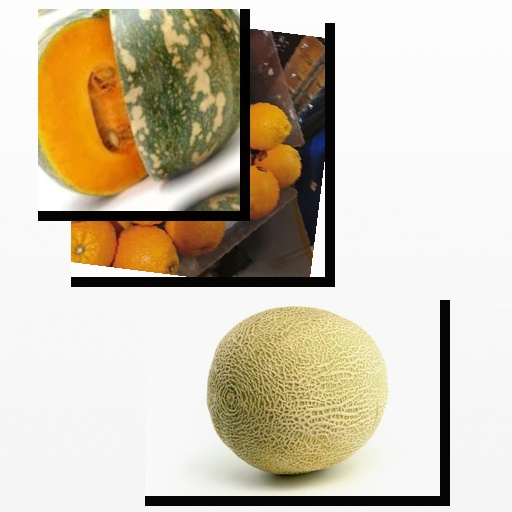
Food items: cantaloupe, pumpkin, orange